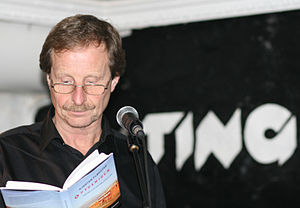
Aschehougprisen / Modtagere af Aschehougprisen
Kjartan Fløgstad modtog prisen i 1975.